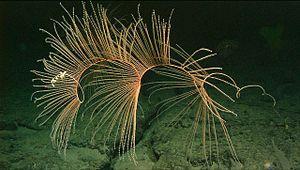
Les Chrysogorgiidae sont une famille de coraux alcyonaires abyssaux de l'ordre des Alcyonacea.